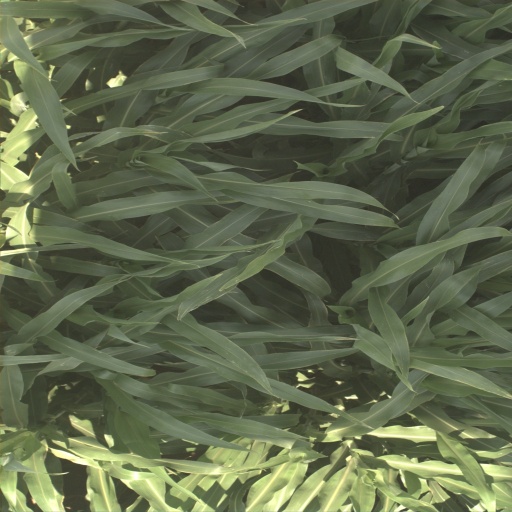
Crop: sorghum